Shibaura (company)

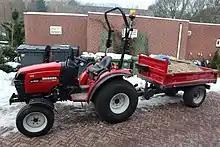
Shibaura ST 333 in December 2010

The company originated in 1942 and began making engines and tractors from 1951. In 1973 Shibaura made an agreement with Ford to build a small tractor, the Ford 1000, using Ford's specifications and styling. Subsequently Shibaura made other models of Ford tractors, like the Ford 1600 and 2110, and continued to build small tractors even after Ford acquired New Holland. The company also produced Yanmar tractors and STIHL power tools.